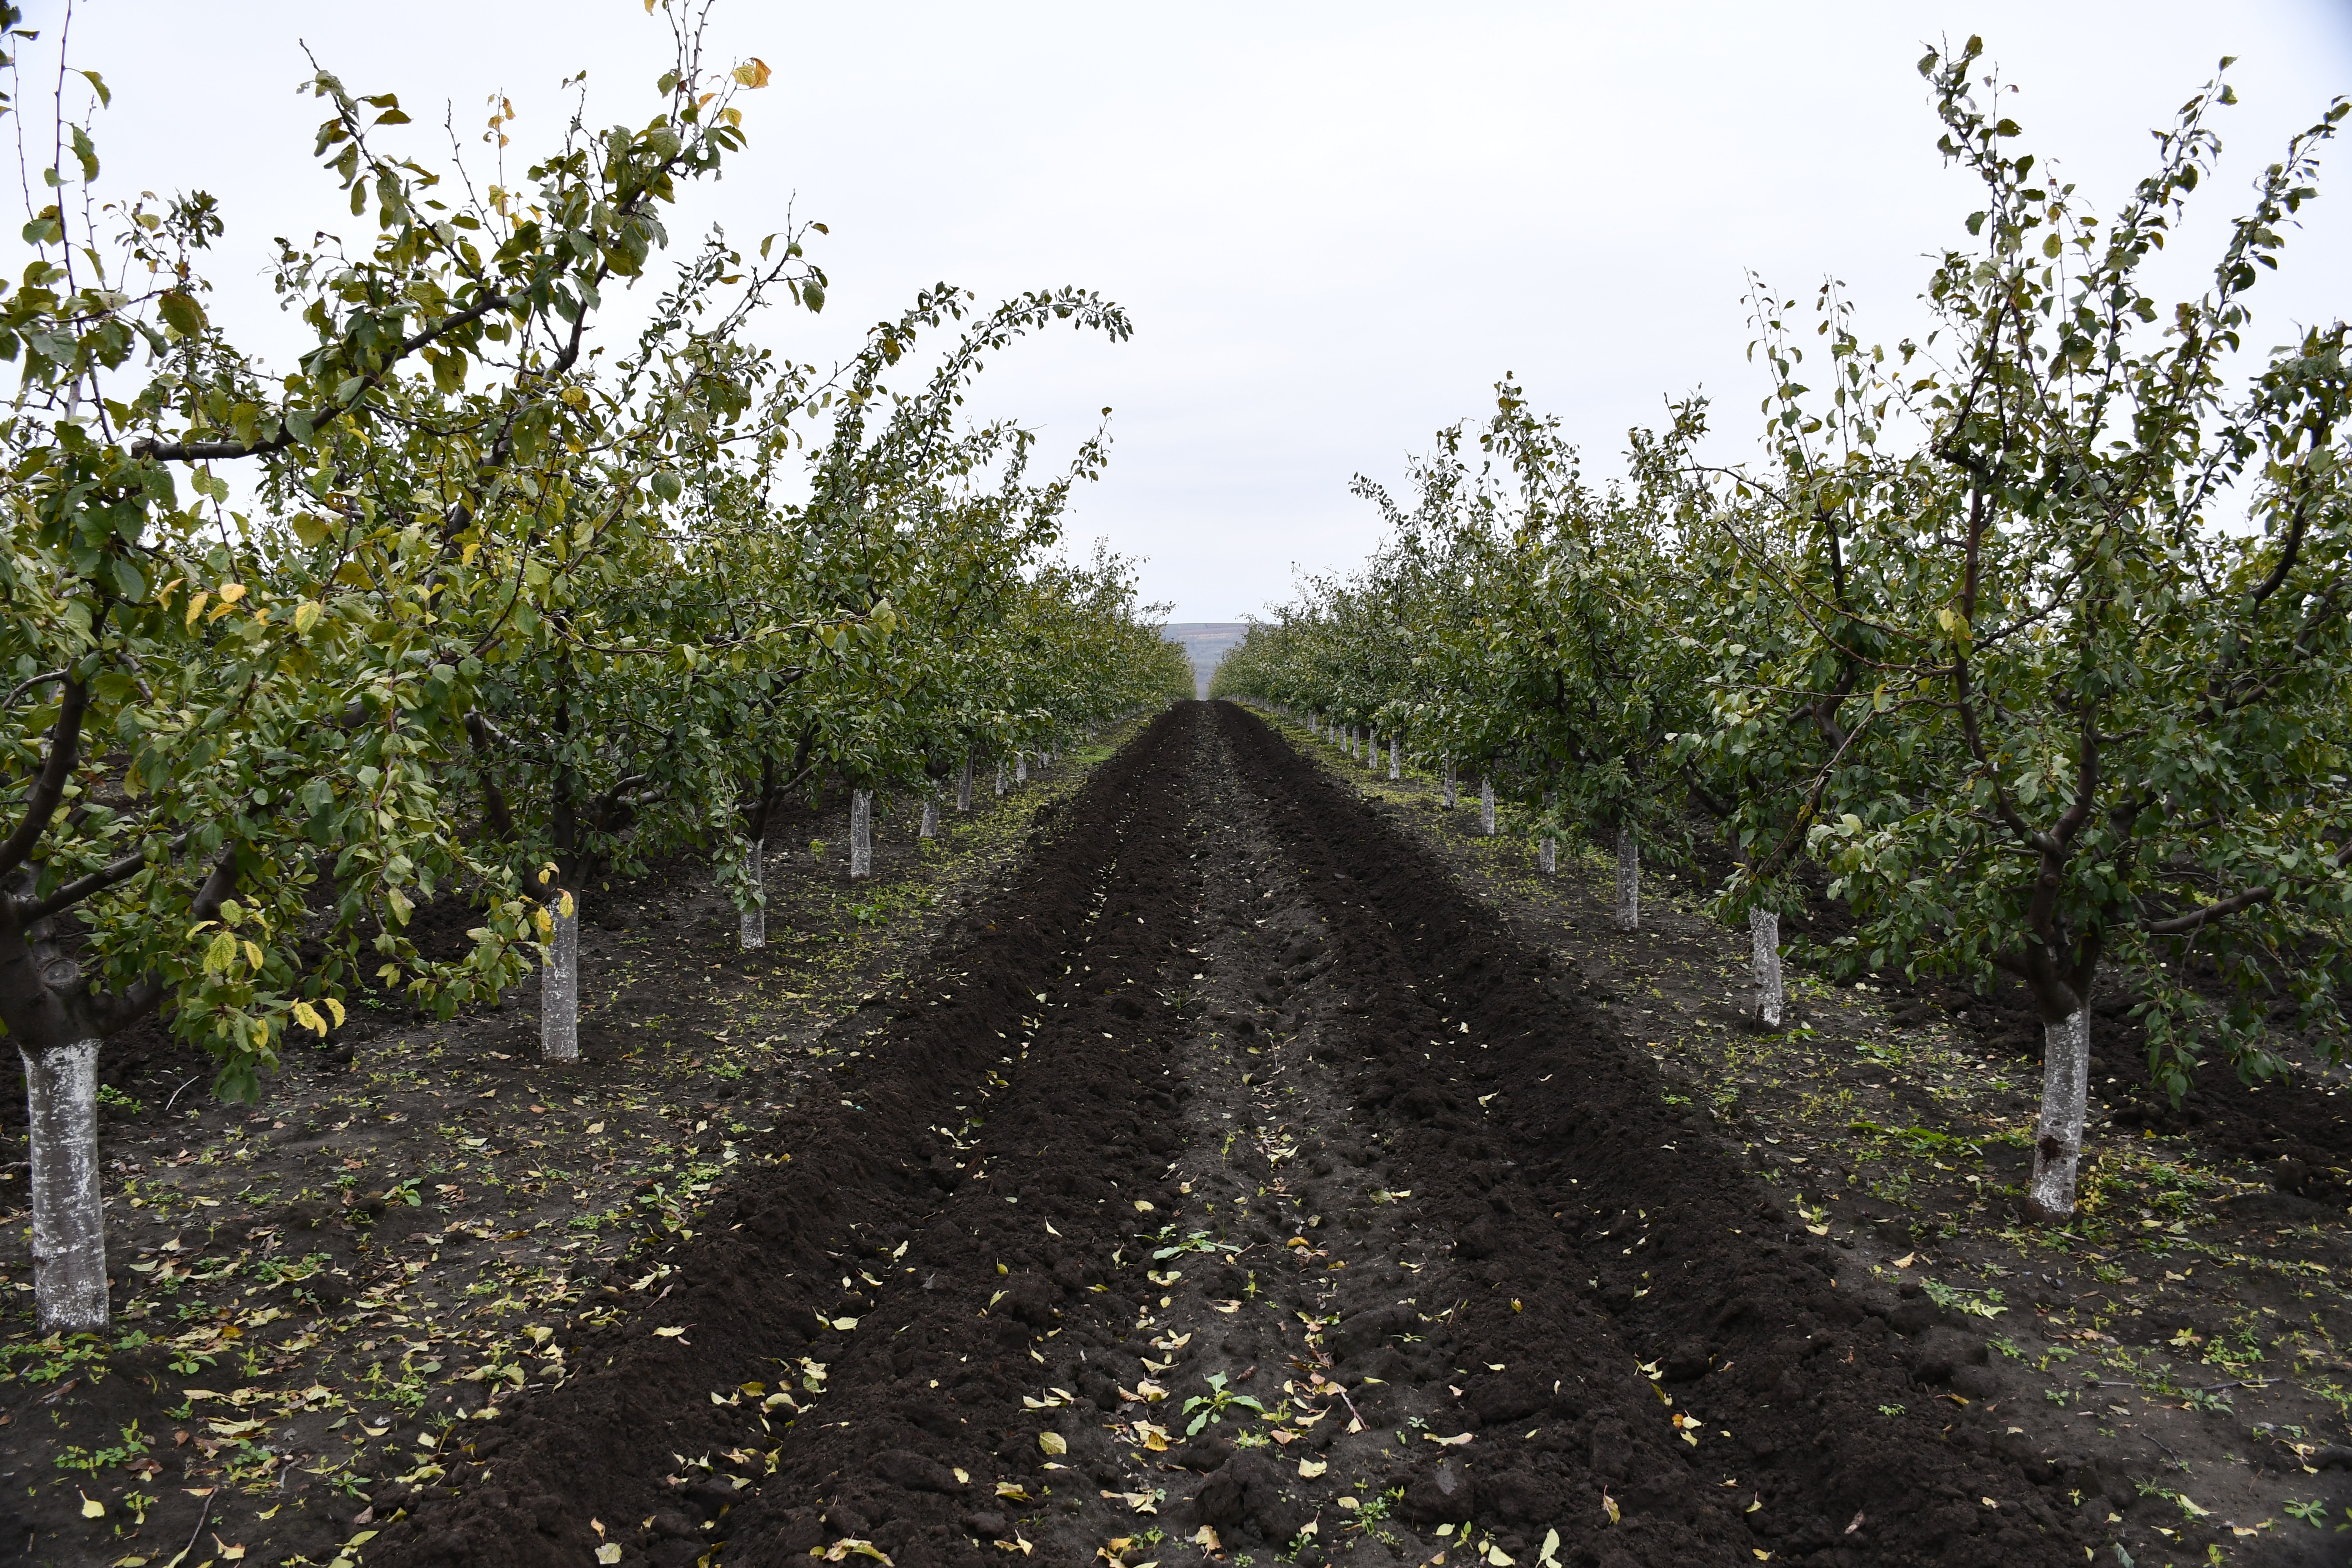
plum, orchard, autumn, sky, plant, plant community, road surface, natural landscape, land lot, agriculture, woody plant, grass, thoroughfare, shrub, landscape, rural area, road, horizon, field, plantation, twig, subshrub, flowering plant, soil, crop, tree, dirt road, cloud, trail, forest, cash crop, path, lane, symmetry, chaparral, art, shrubland, plant stem, asphalt, farm